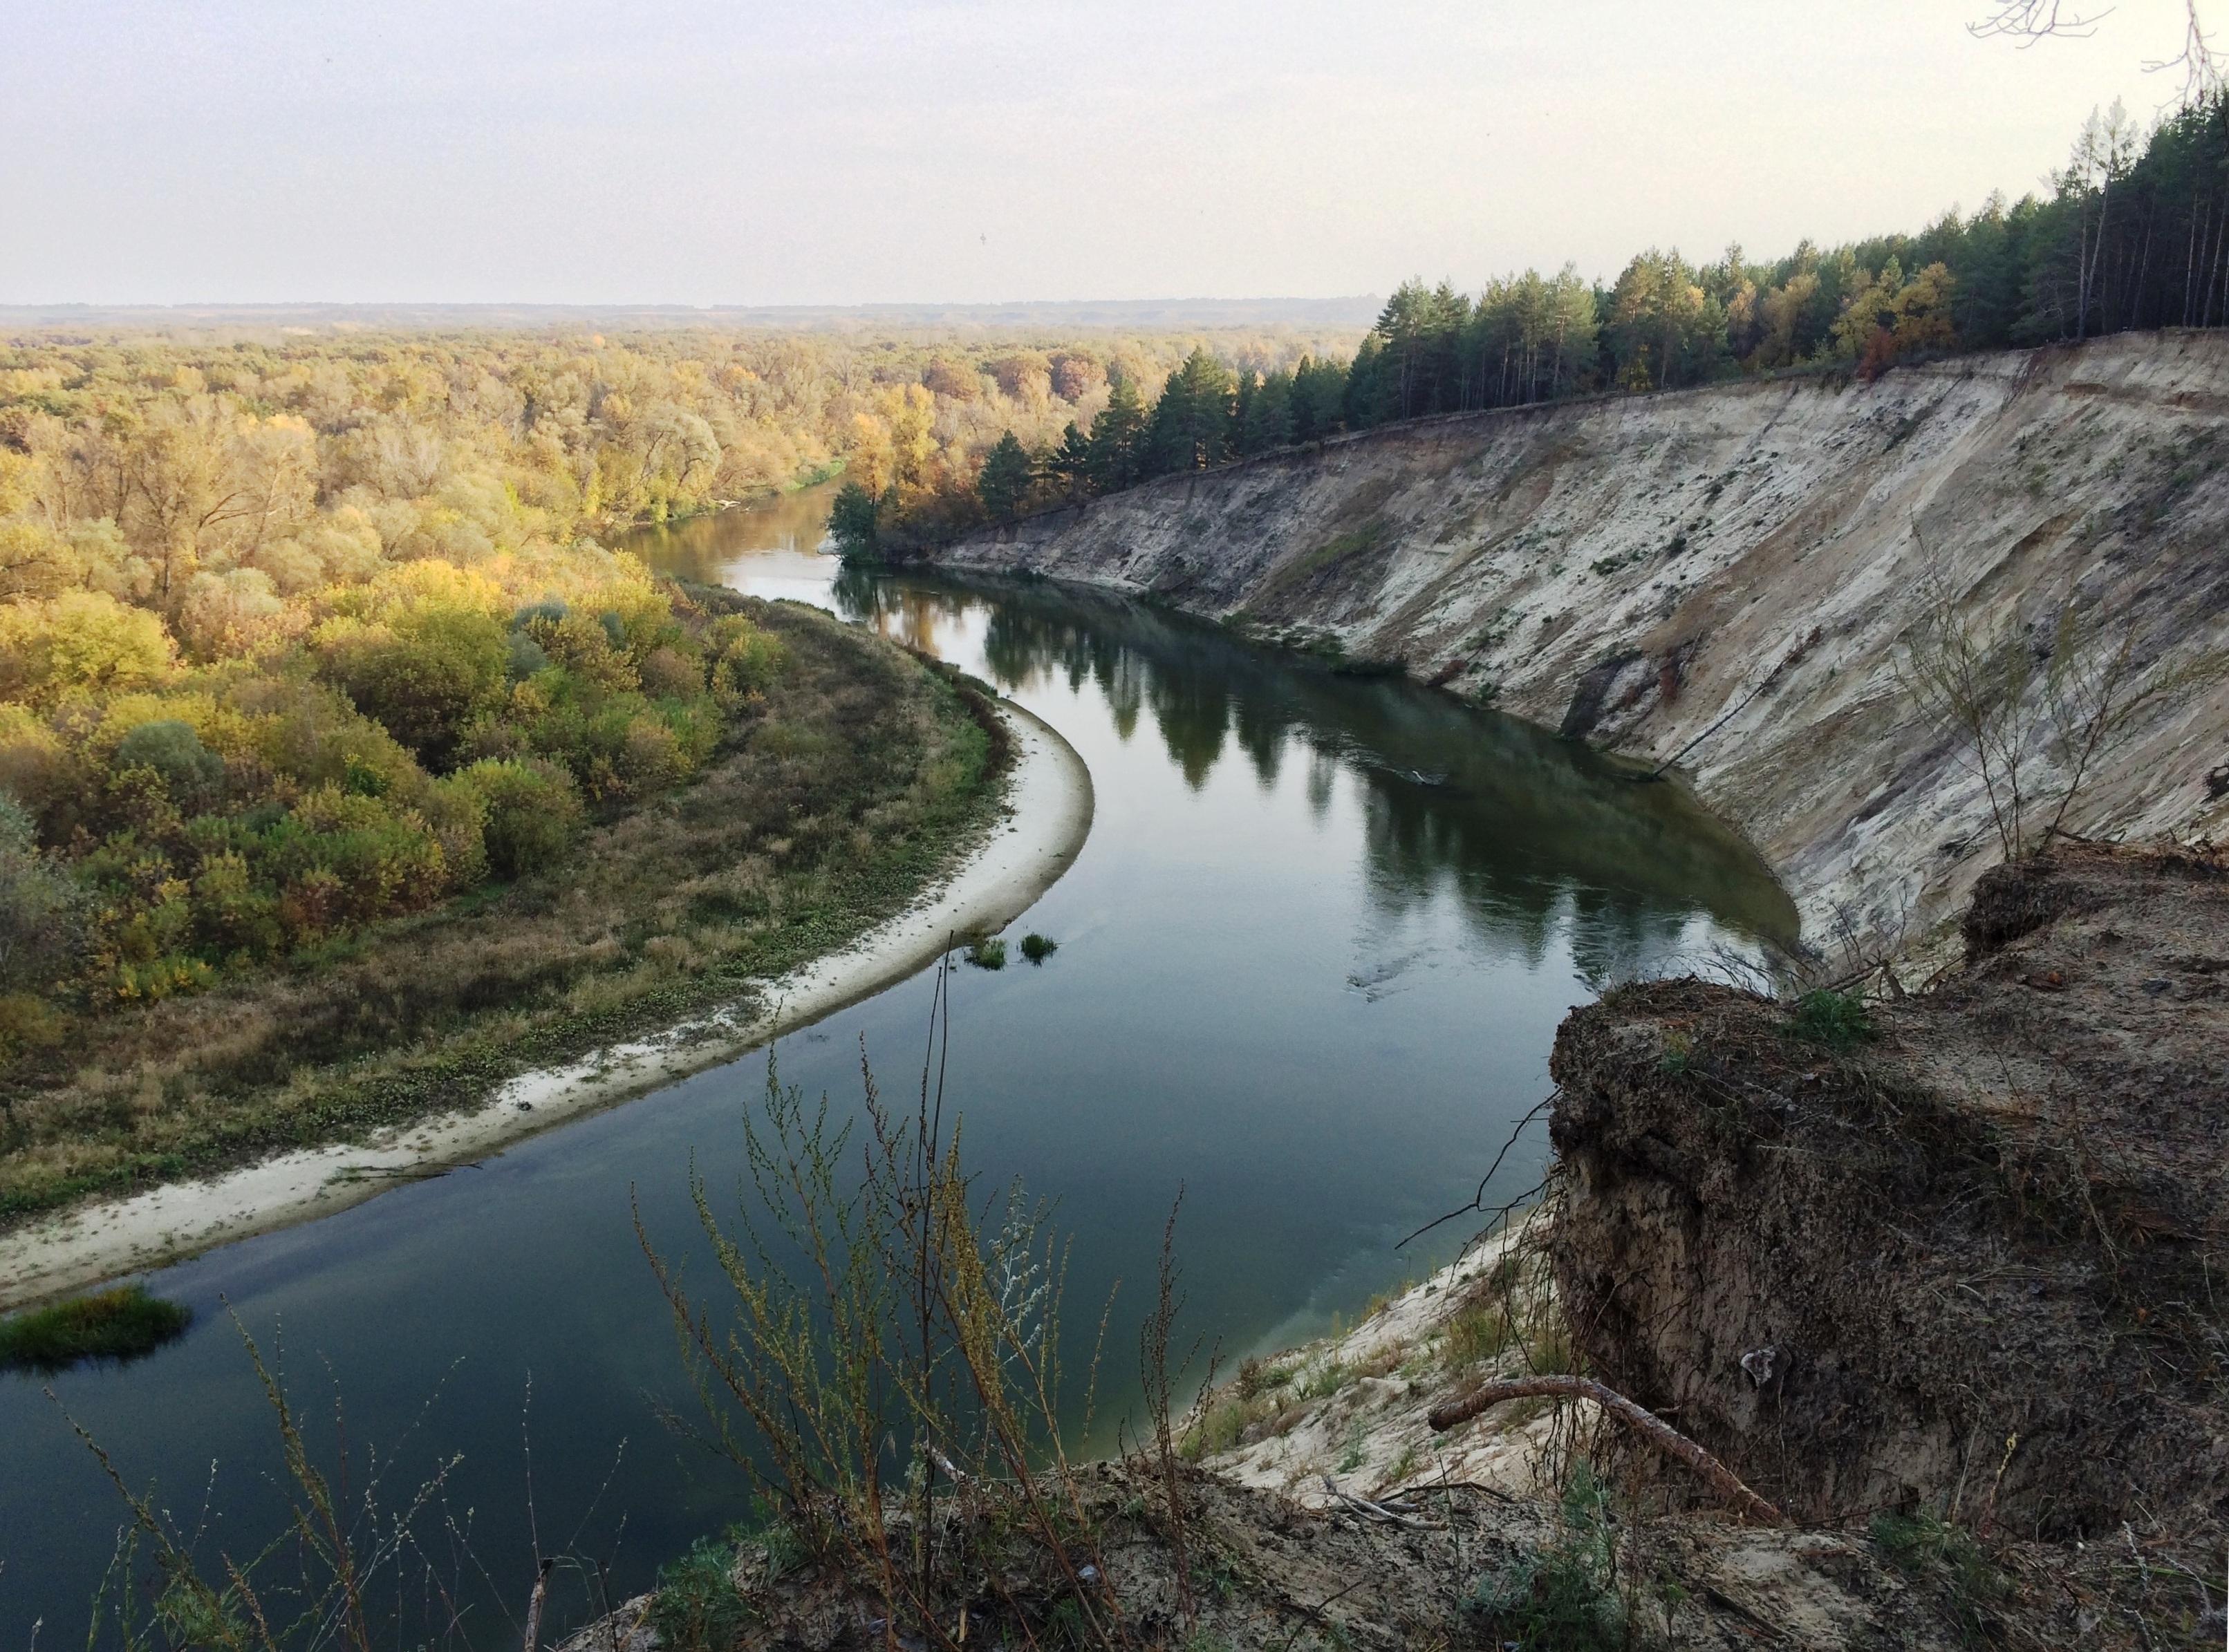
lake, river, cliff, reservoir, waterway, body of water, channel, russia, loch, watercourse, tarn, nature reserve, breakage, h per, the river don